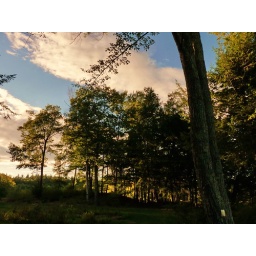
No mist up here. The sky passed in either clouds of hard outlines or sharp, brilliant blue.